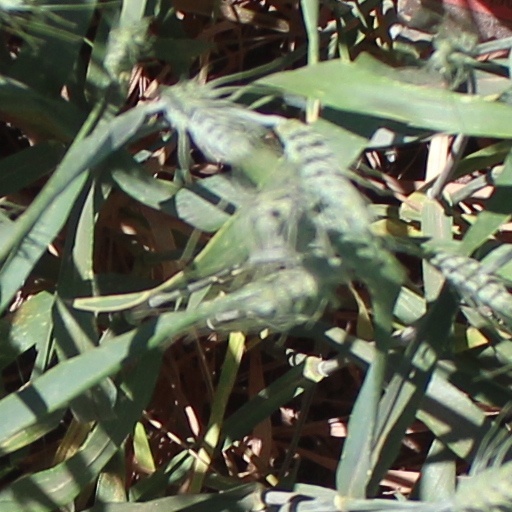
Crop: wheat